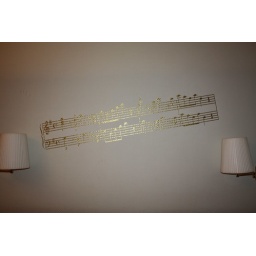
Salzburg - Hotel - Music on the wall over bed